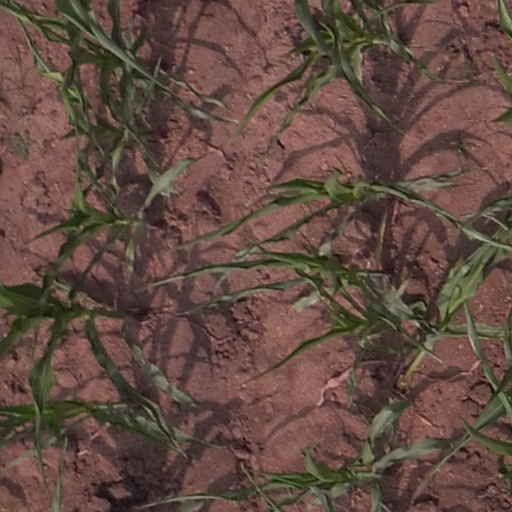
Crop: maize; corn